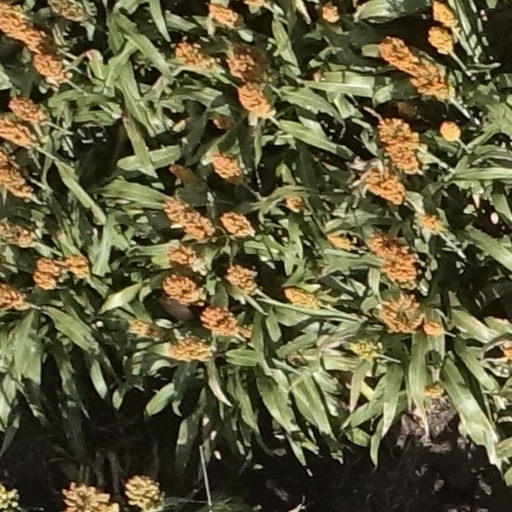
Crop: sorghum